Anton Christian Houen

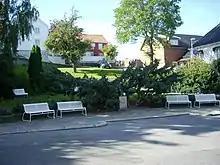
Anton Christian Houen Square ("Anton Chr Houens plass") in Arendal

In gratitude for Houen's donation to the "Fram" expedition, Houen Island in Franz Josef Land was named after him.